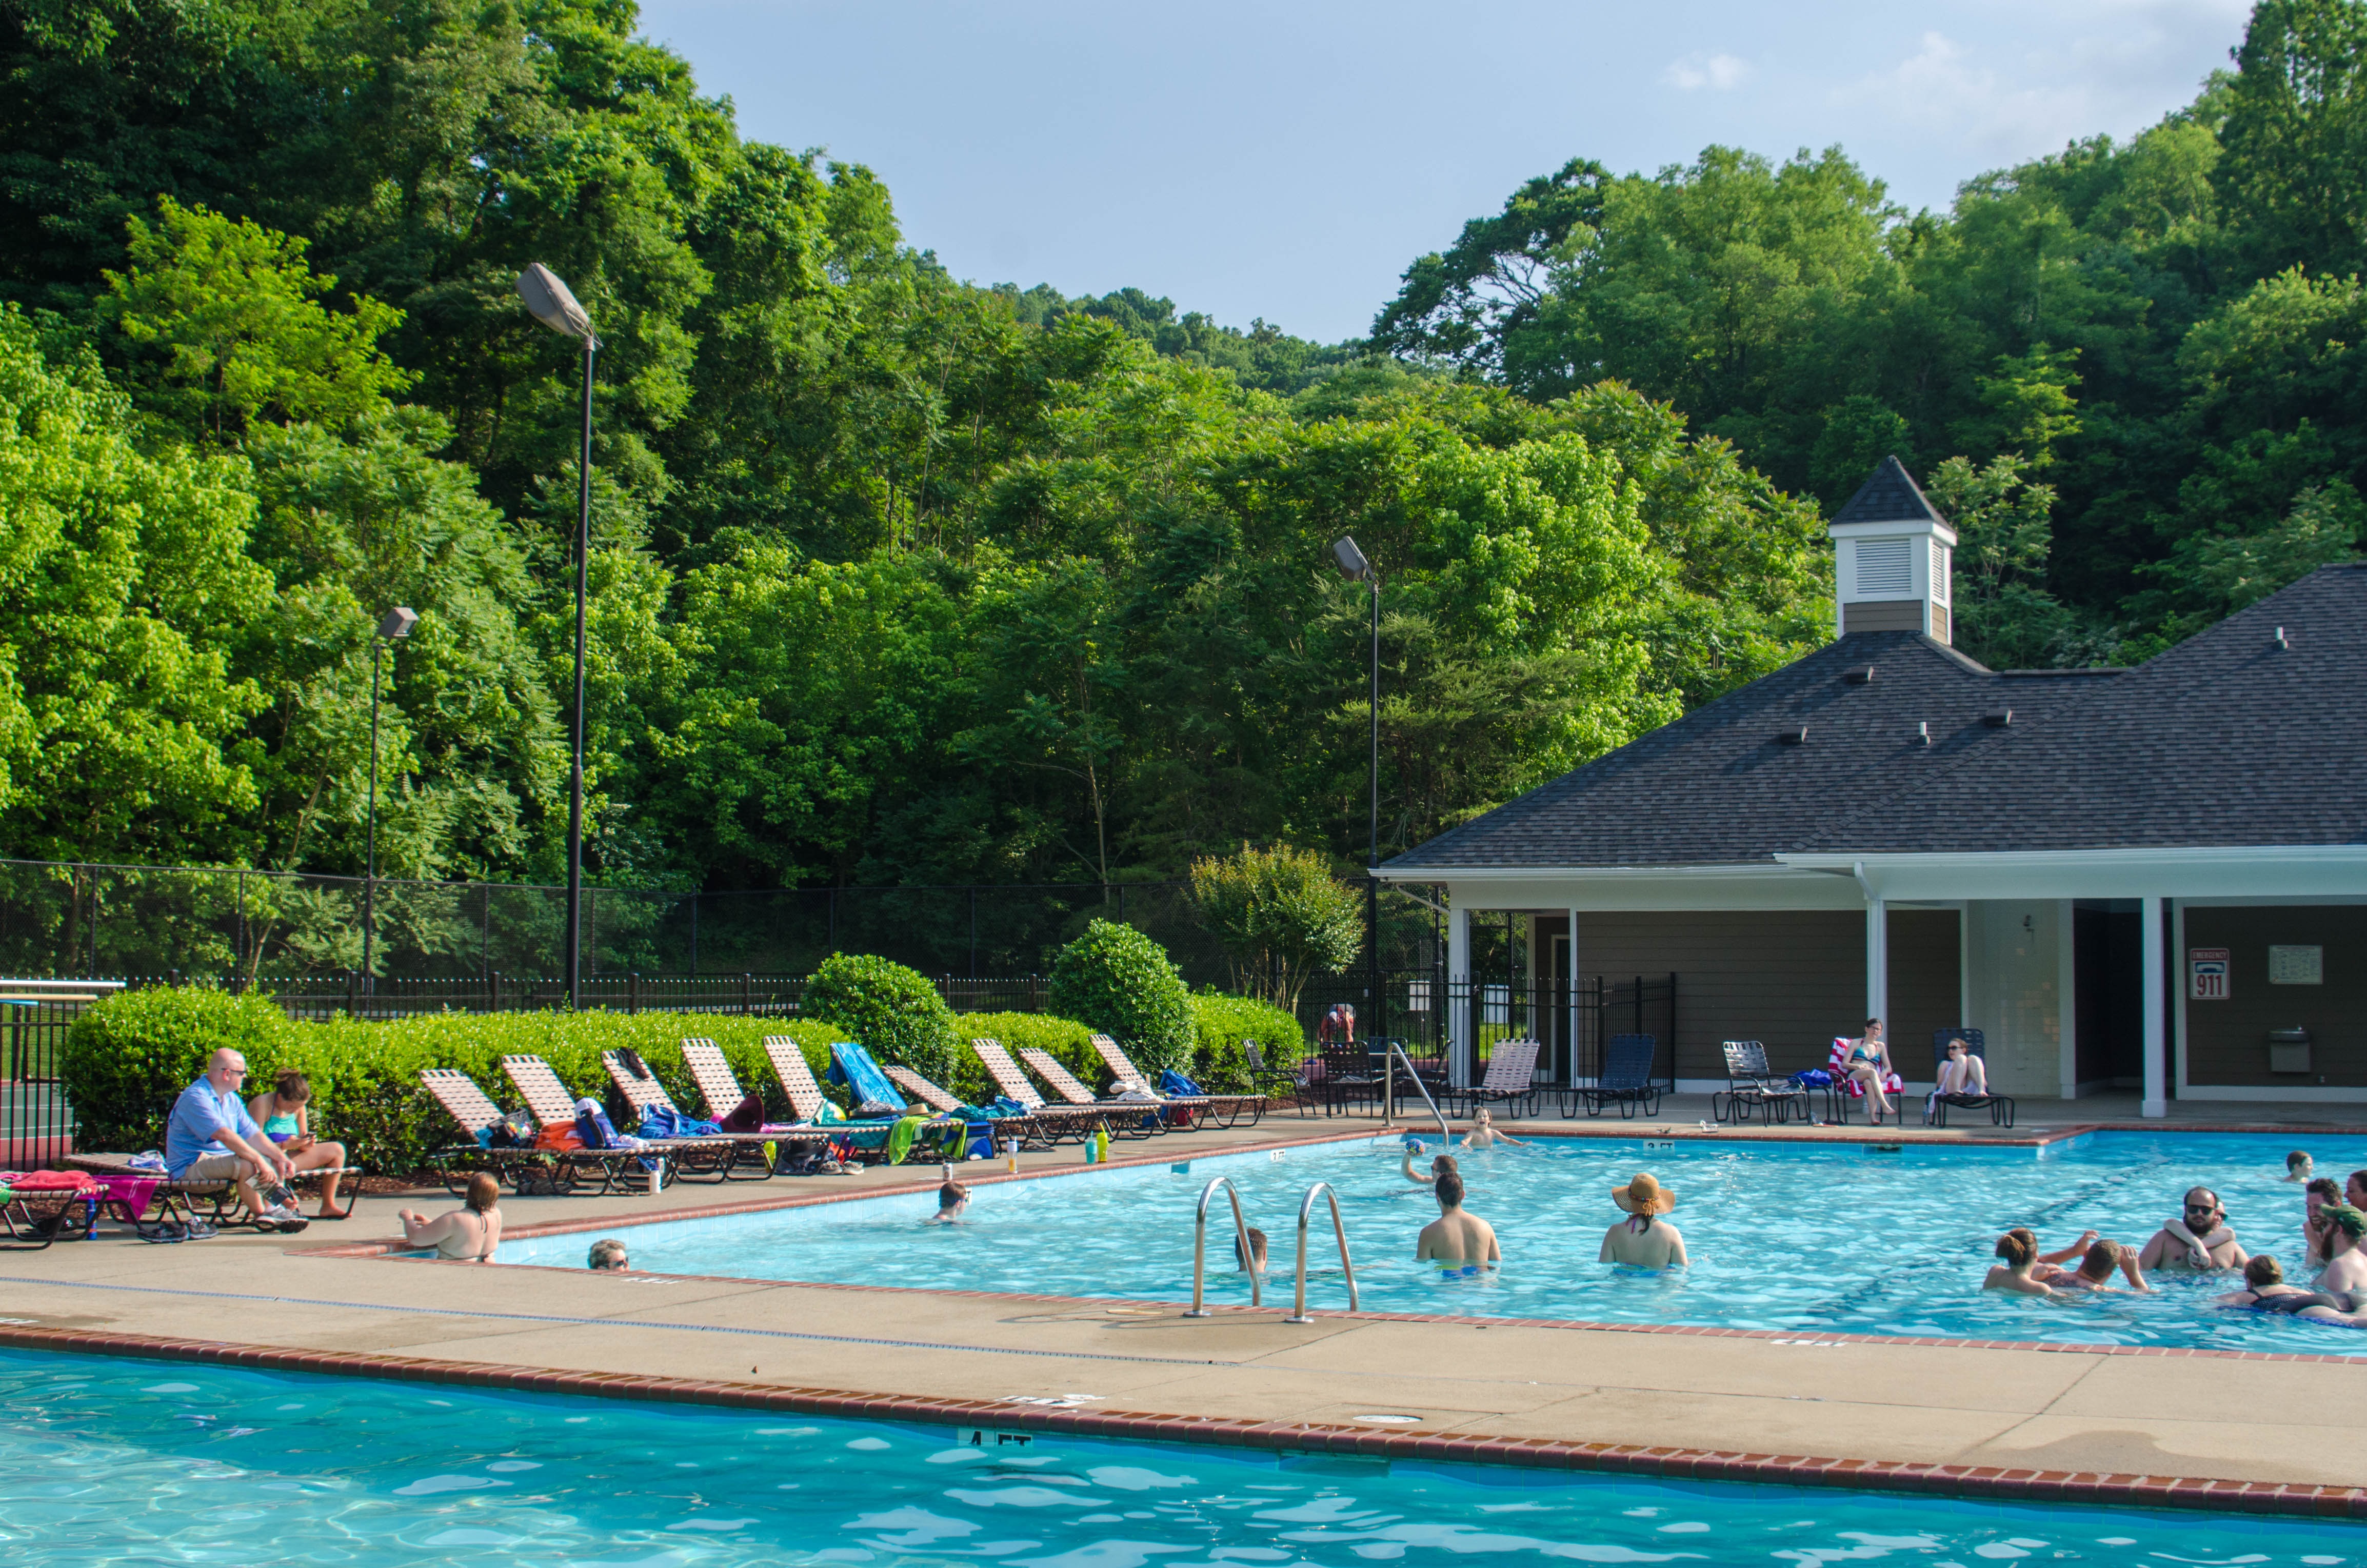
pool, swimming pool, scenic, leisure, resort, estate, nashville, tennessee, tn, resort town